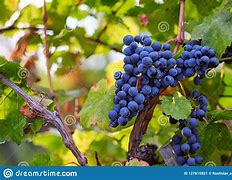
Label: Grapes